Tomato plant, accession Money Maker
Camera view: bottom (45 deg); turntable rotation: 270 degrees
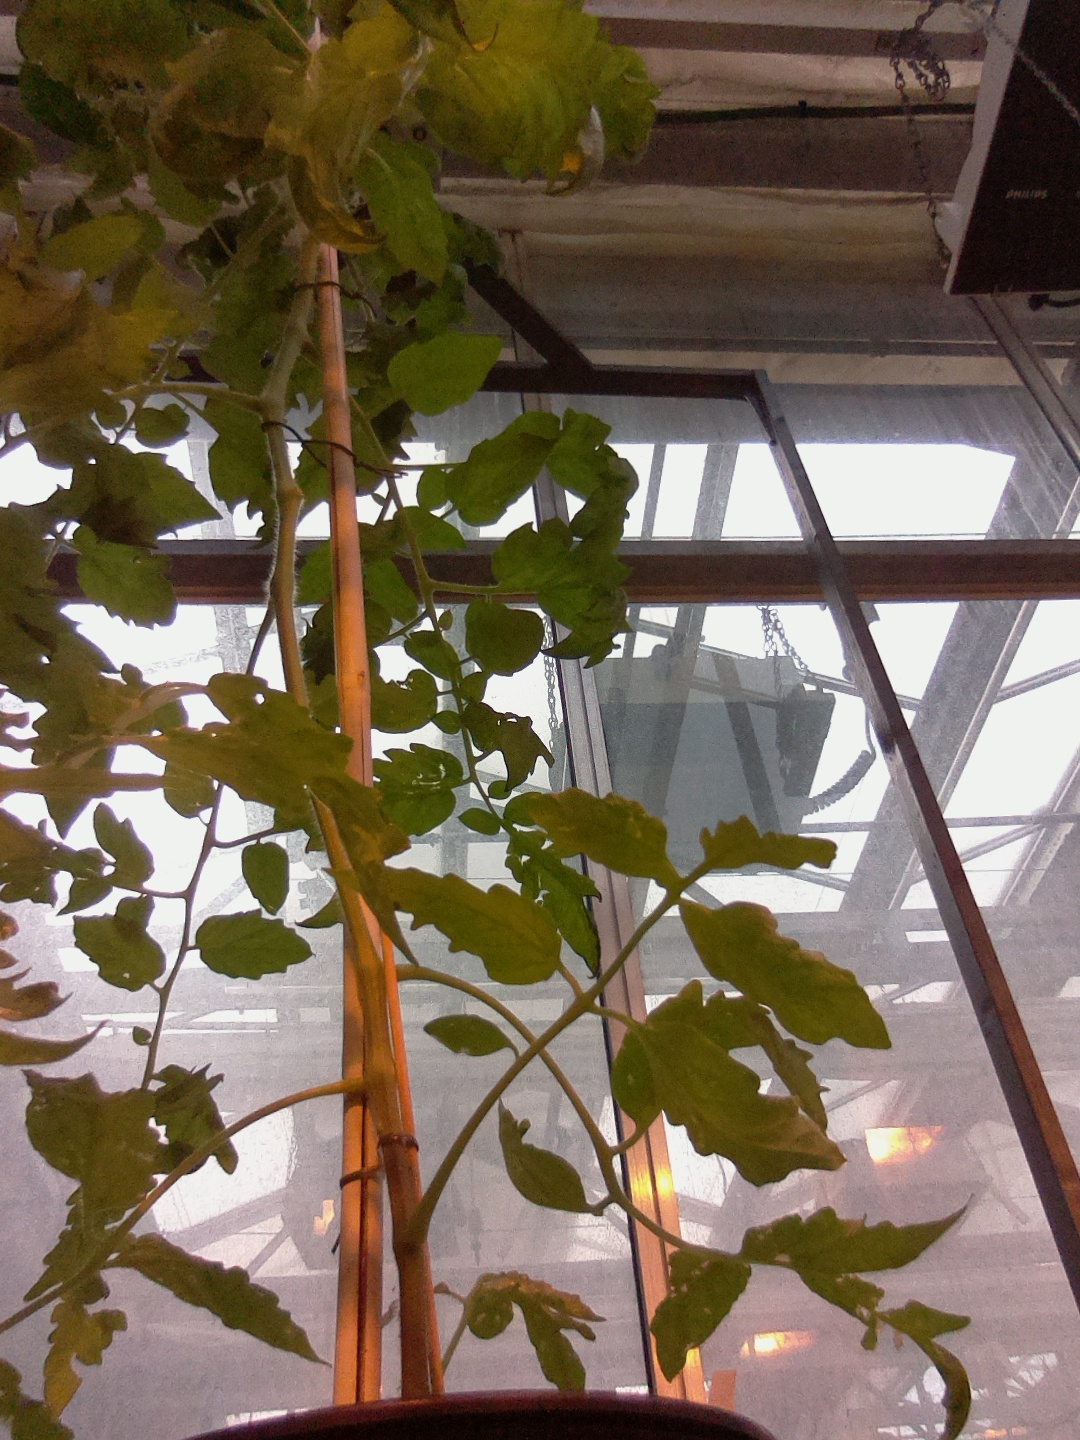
BBCH growth stage 62: 20%-30% of flowers open